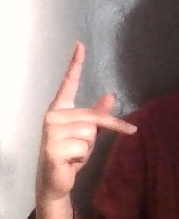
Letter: dha